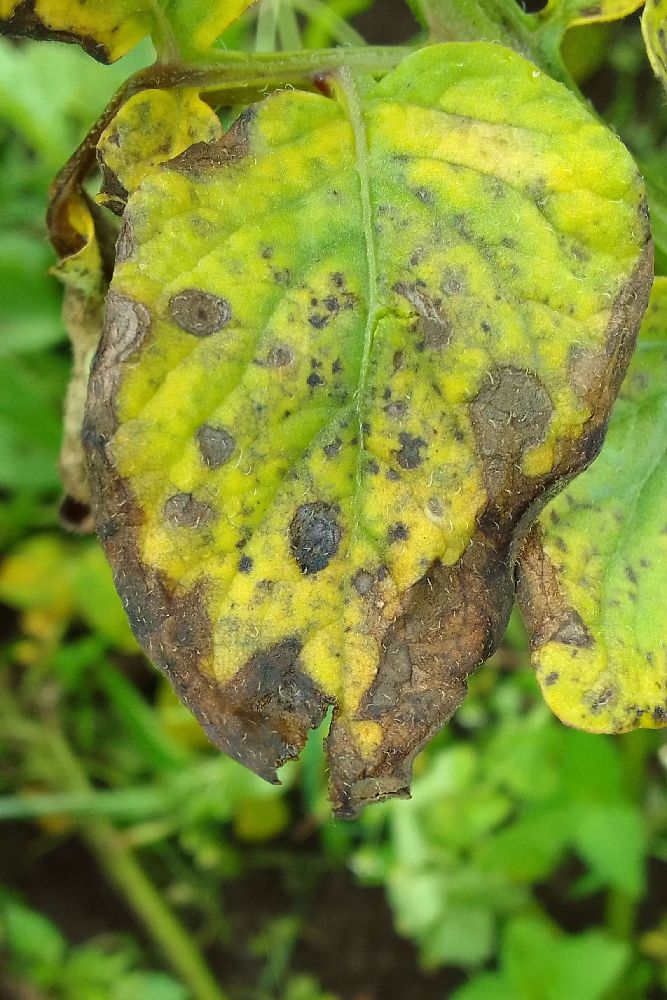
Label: Early blight